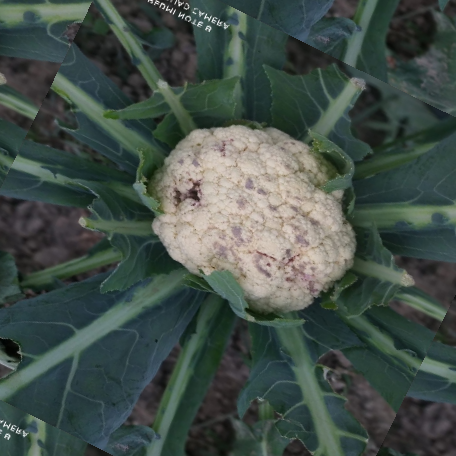
Label: Bacterial spot rot